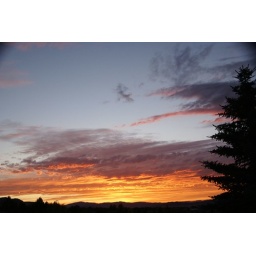
On top of this hill in the back of my house